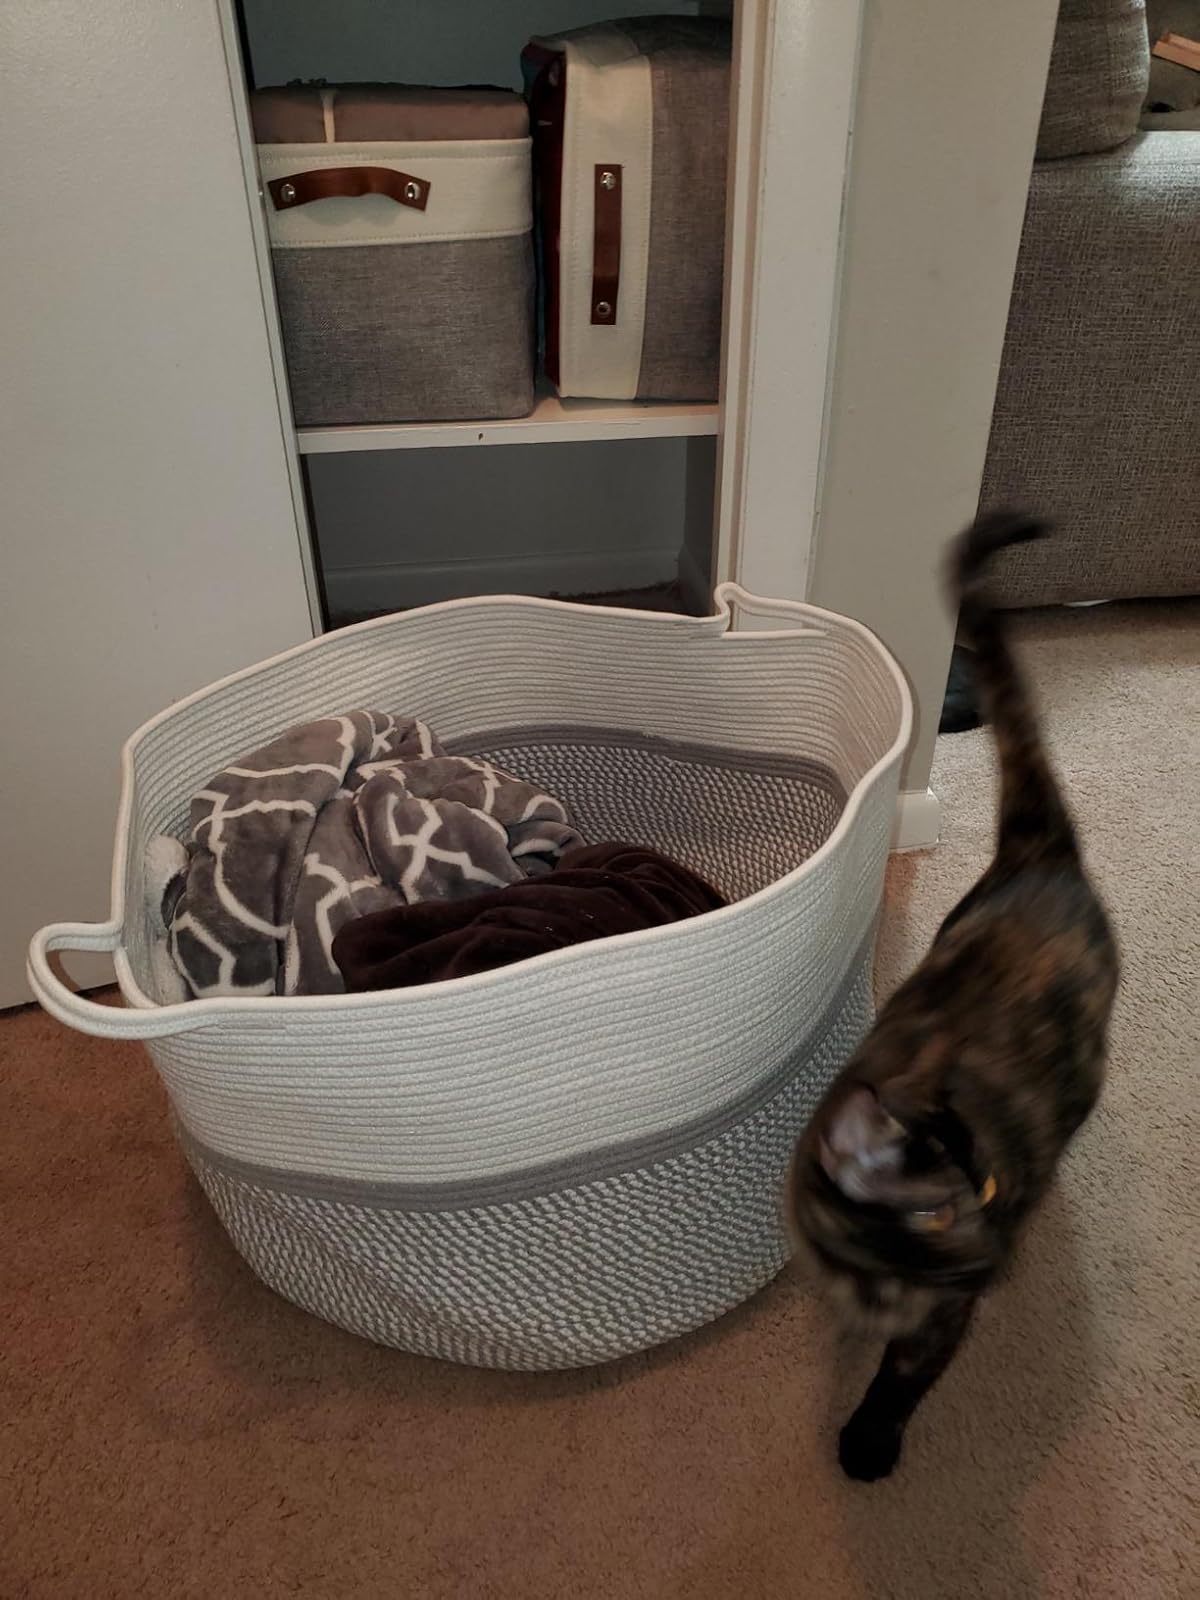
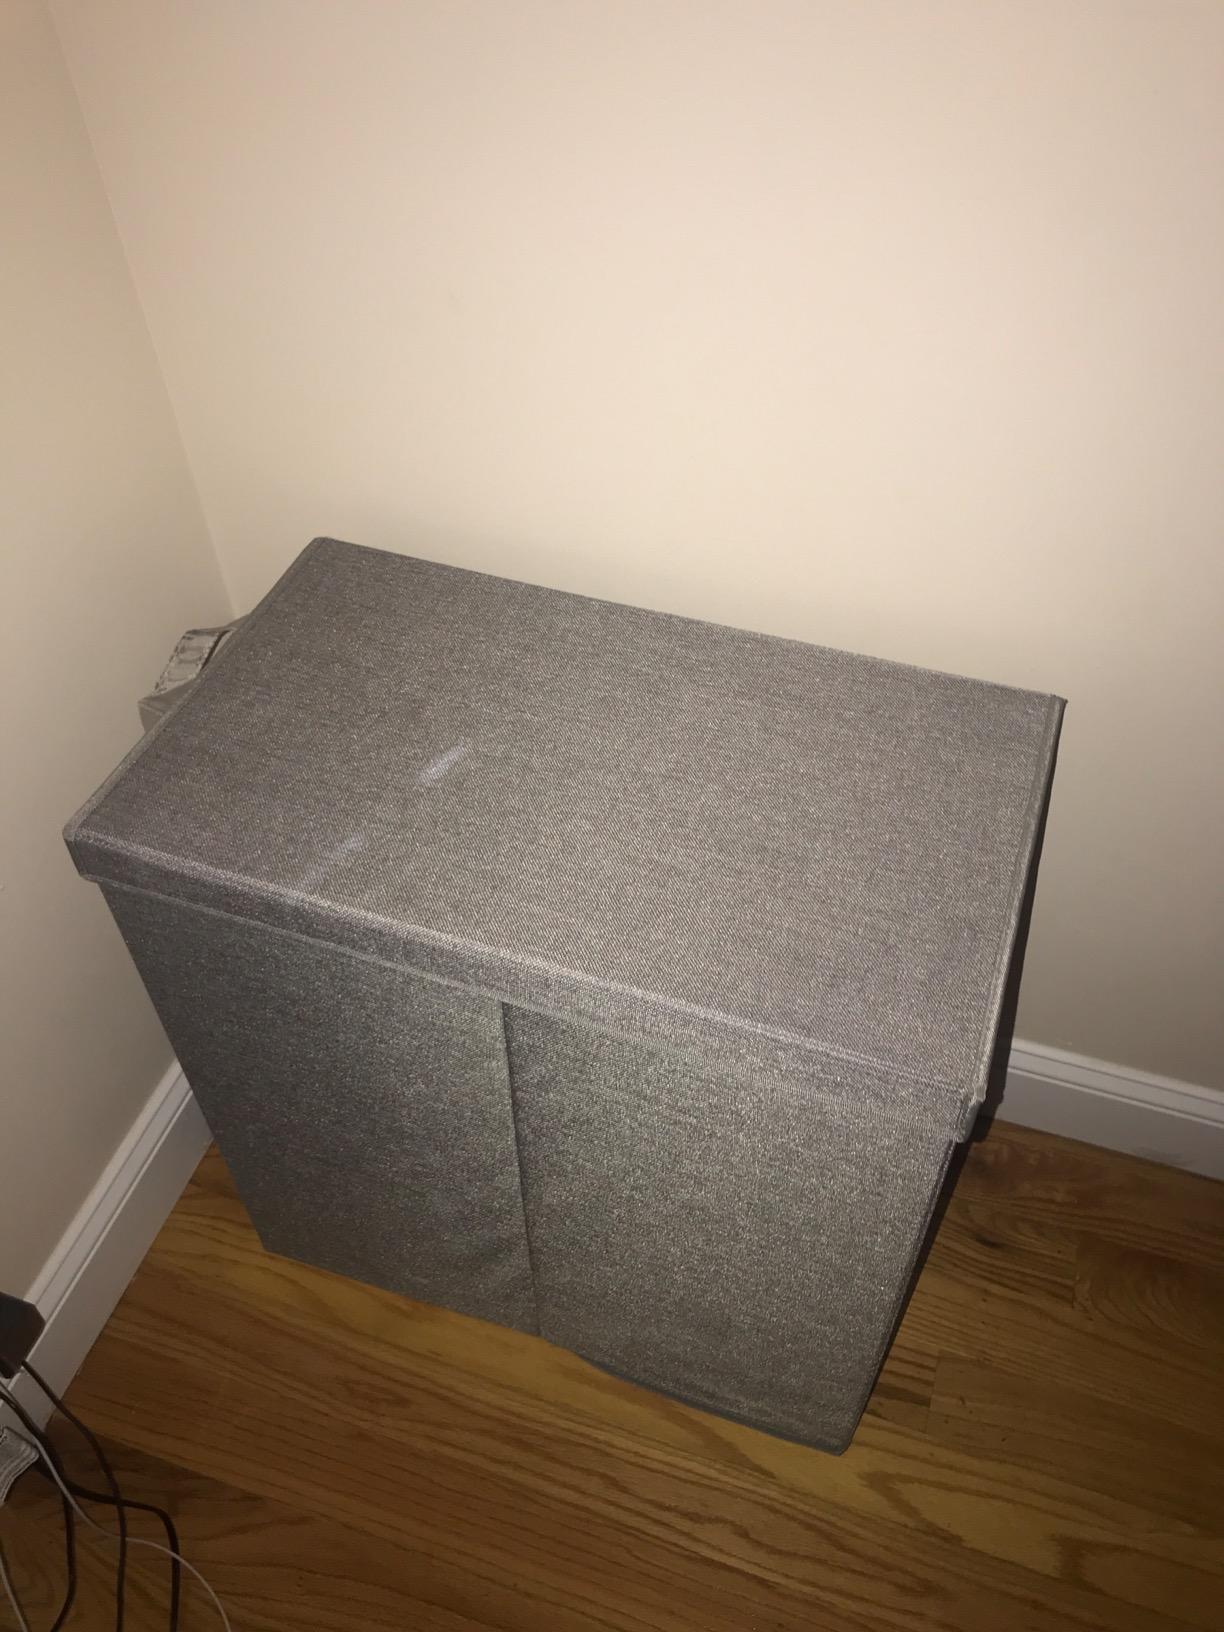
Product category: items_hamper
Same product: no